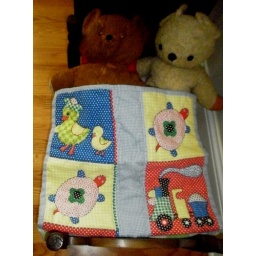
Two teddy bears in an antique doll bed with a hand made quilt.